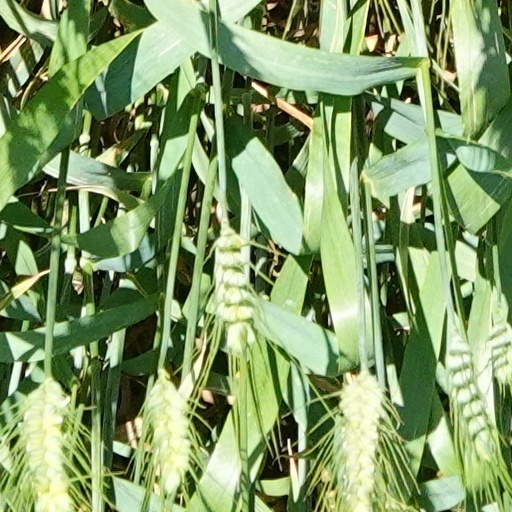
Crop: wheat